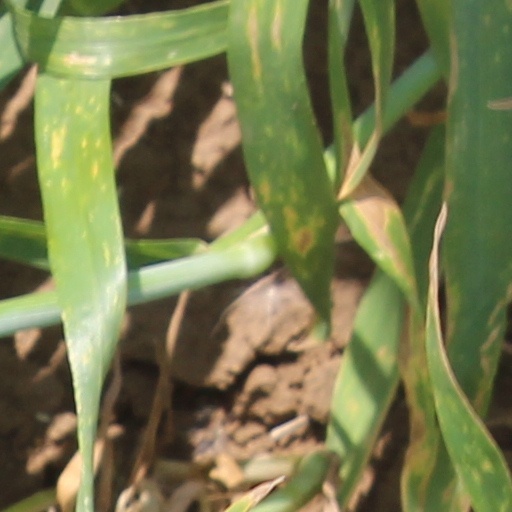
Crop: wheat